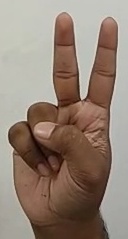
ASL sign: V